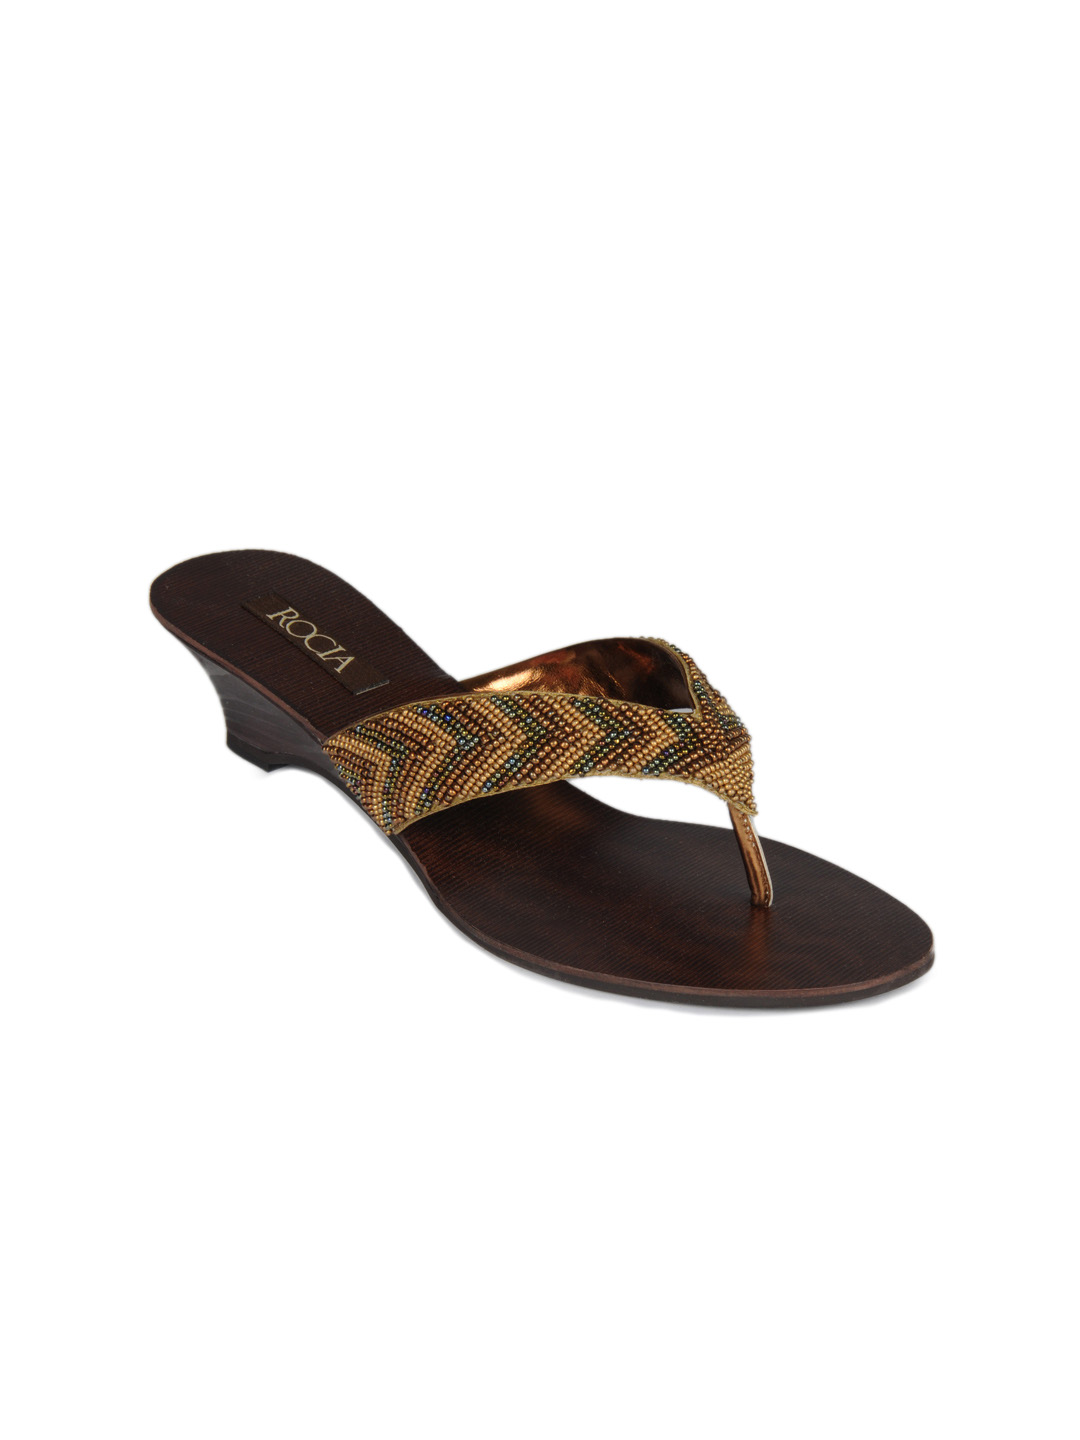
Rocia Women Brown Wedges
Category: Footwear / Shoes / Heels
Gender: Women
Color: Brown
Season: Winter 2012
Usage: Casual